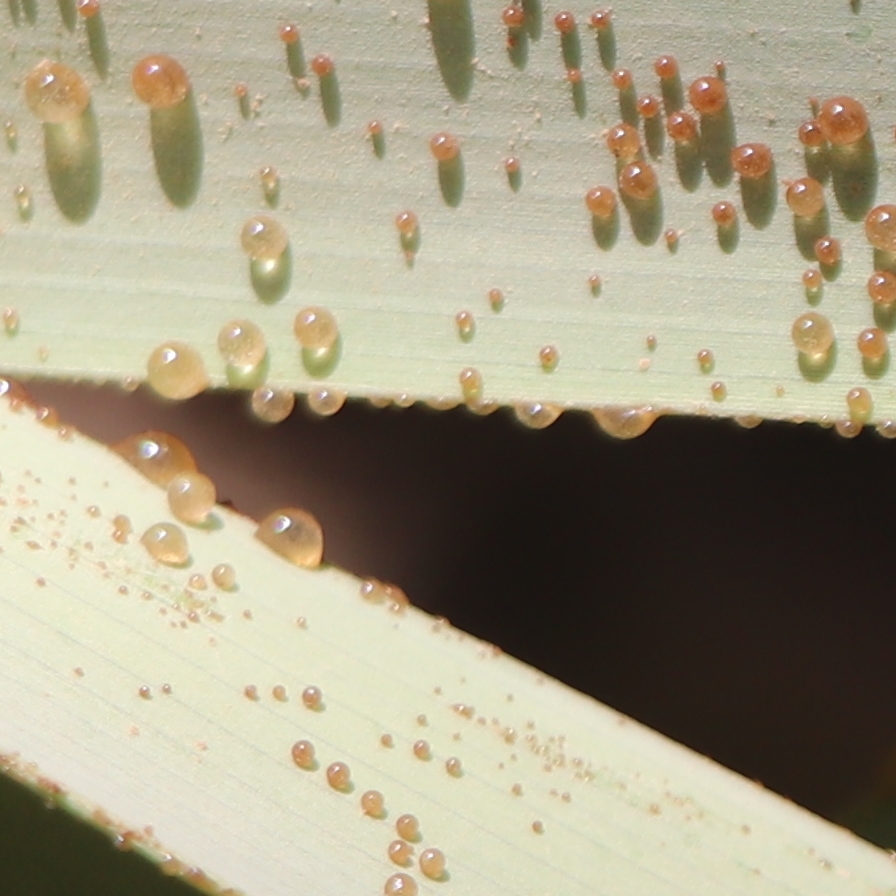
Label: Honey